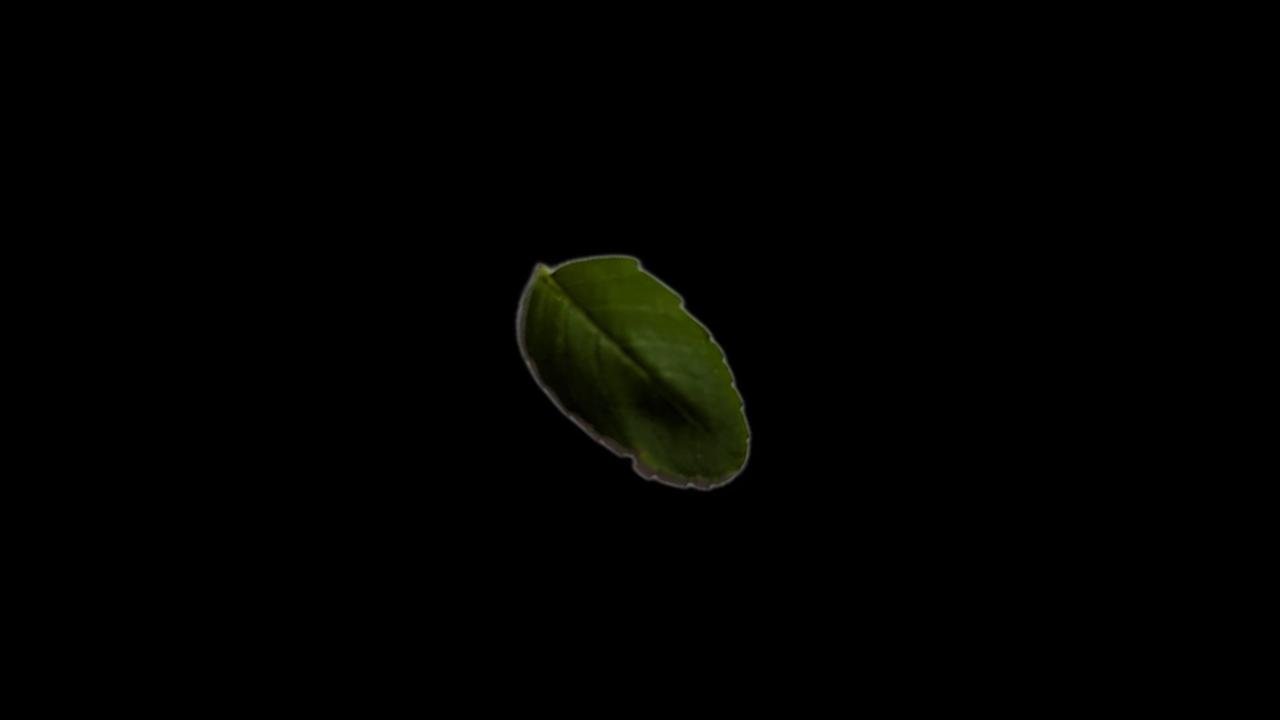
Plant: Tulsi